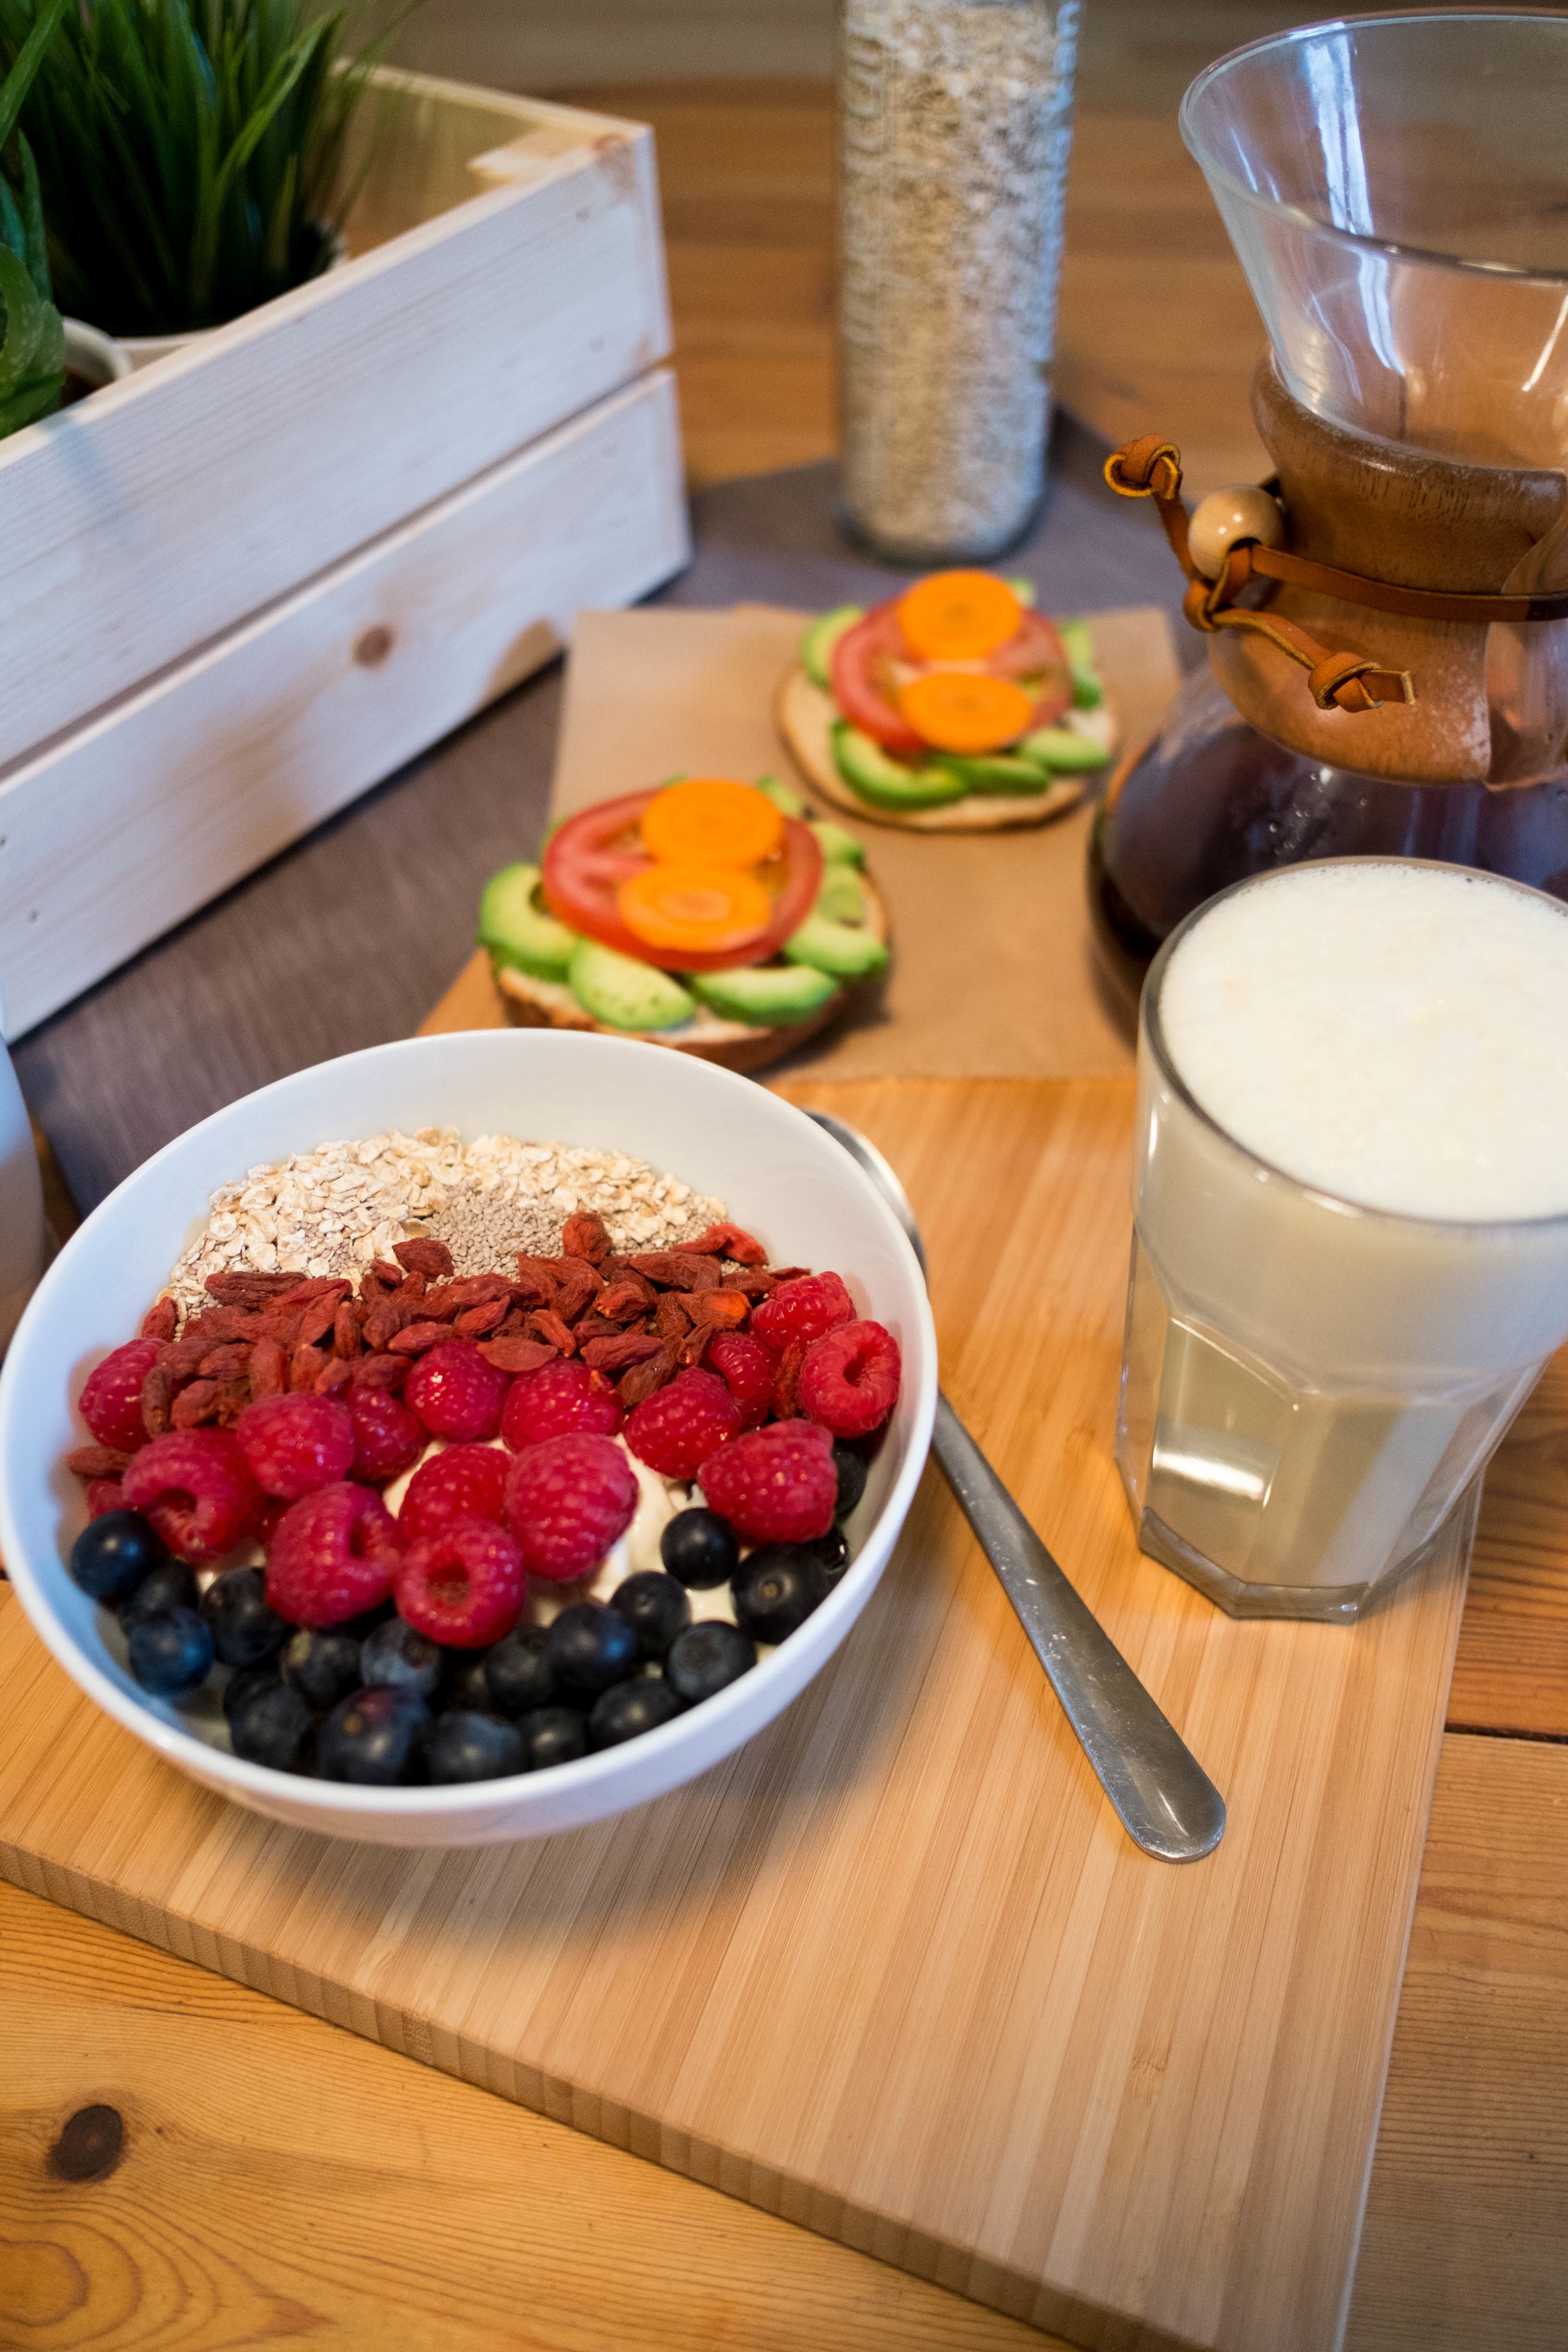
plant, fruit, dish, meal, food, produce, breakfast, lunch, brunch, flowering plant, land plant